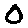
Label: 0